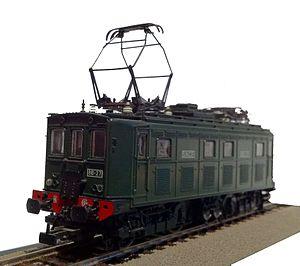
Biquette Jouef
Les BB 1 à 80 sont des locomotives électriques de l'ancienne compagnie Paris-Orléans, reprises par la SNCF à sa création.